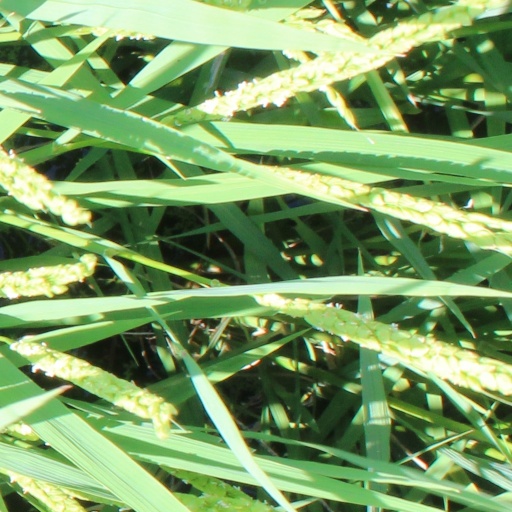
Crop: rice